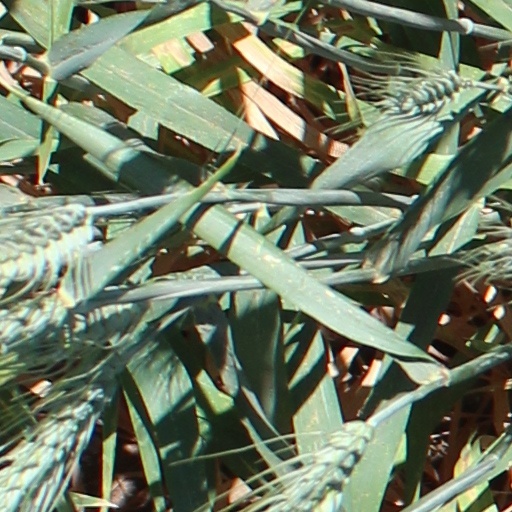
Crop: wheat